Sky position (RA, Dec in degrees): 317.257, 1.077
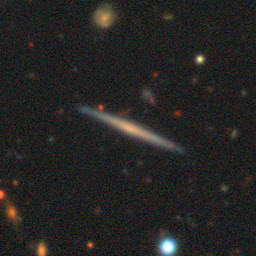
Galaxy morphology: Edge-on Galaxies without Bulge